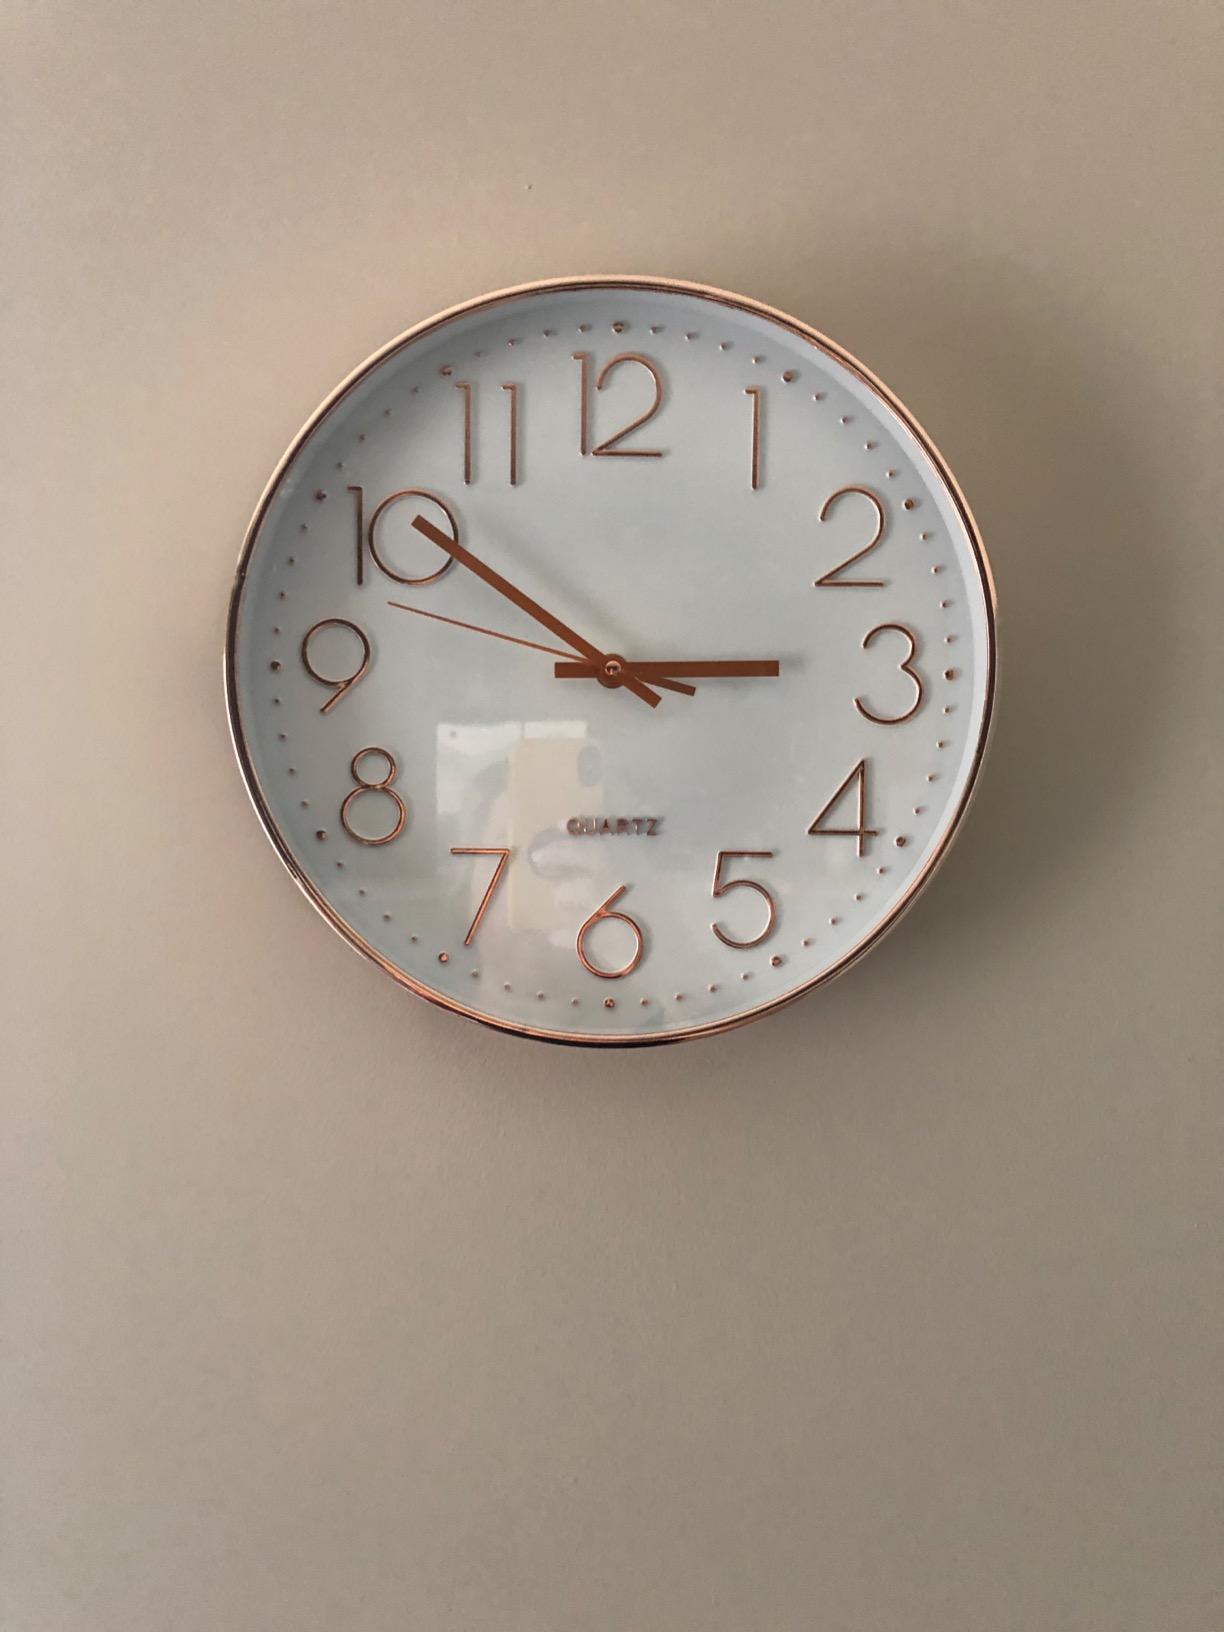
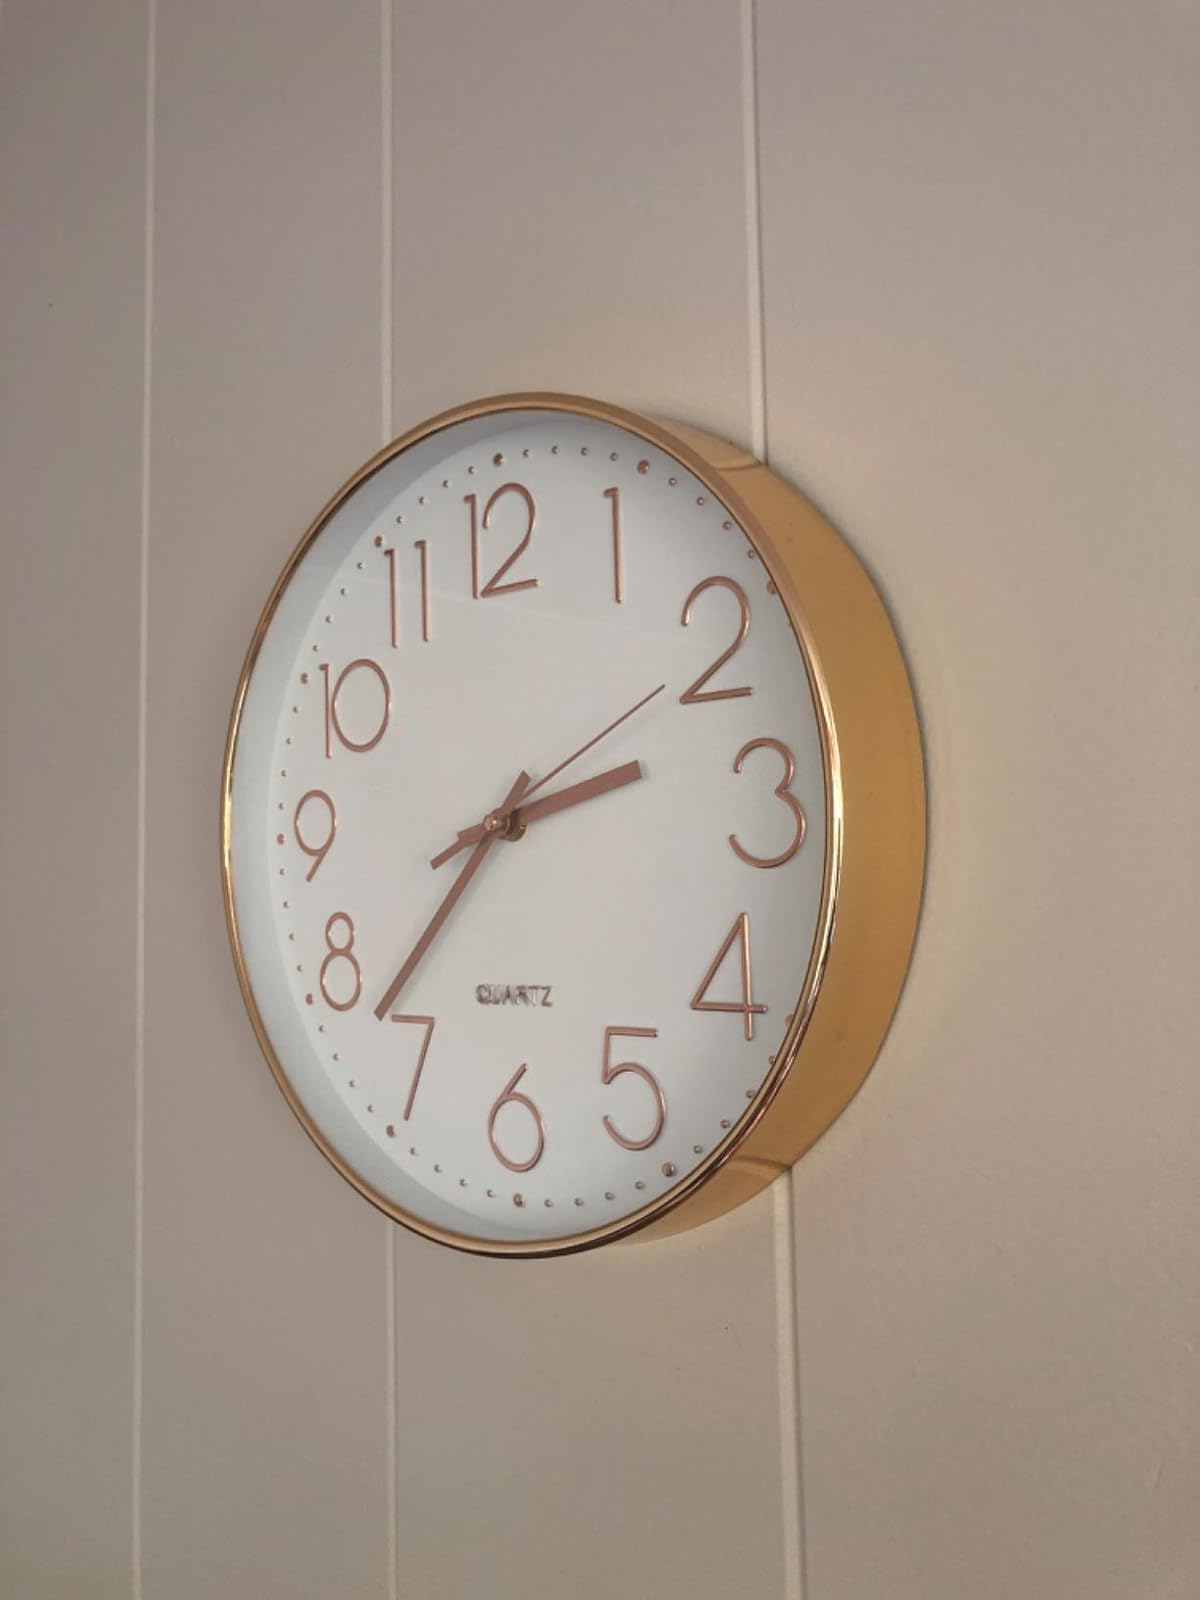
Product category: clock
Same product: yes